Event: Nepal Earthquake
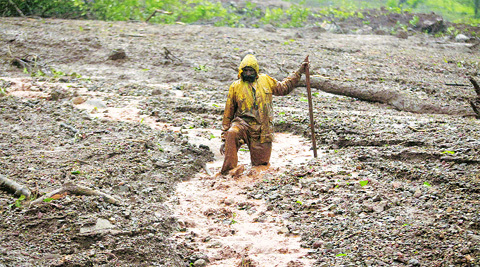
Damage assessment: damage